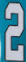
Number: 2